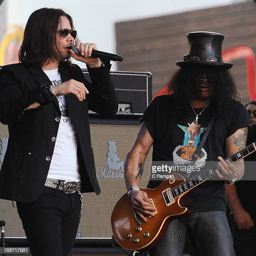
hard rock artists perform during festival